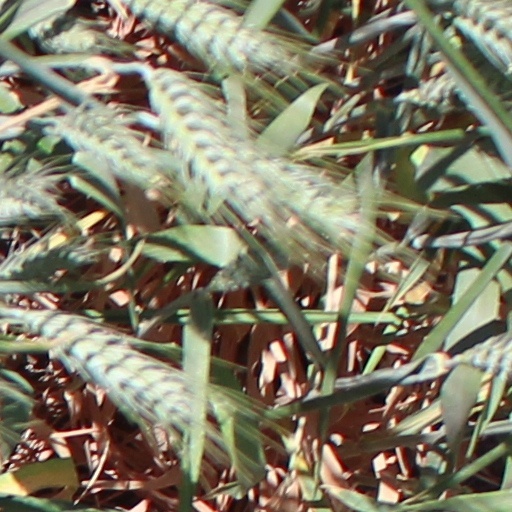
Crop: wheat